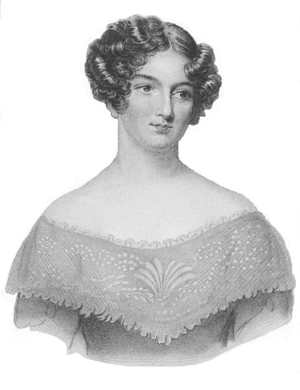
portrait de Catherine Grace Frances Gore
Catherine Grace Frances Gore est un écrivain et dramaturge britannique du XIXᵉ siècle. Elle fut l'un des auteurs en vogue d'un genre littéraire caractérisé par sa peinture des classes aisées de l'époque victorienne.